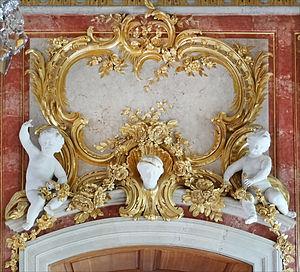
Johann Michael Graff, est un sculpteur, décorateur et stucateur rococo bavarois. Ses travaux les plus célèbres sont les décorations qu'il a réalisées pour le Château de Schönhausen, en Allemagne, et celles du Palais de Rundāle, en Lettonie.